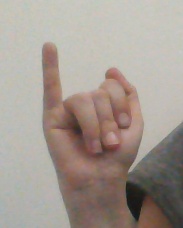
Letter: meem